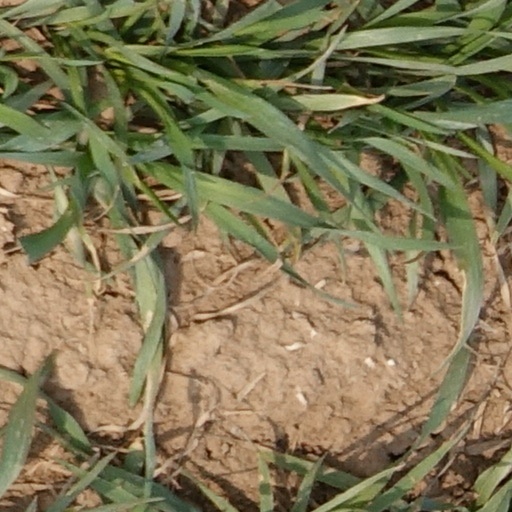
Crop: wheat